Education in Uttar Pradesh

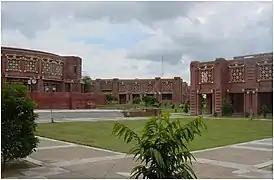
Grassy quadrangle in front of low, red buildings

The Indian Institute of Technology Kanpur (established in 1959 in the industrial city of Kanpur, and now known as IIT-Kanpur or IITK) is an Indian Institutes of Technology; it is primarily focused on undergraduate education in engineering and related science and technology, and research in these fields. It is among the few institutions which enjoys the status of an Institute of National Importance. IITK was the first college in India to offer education in computer science.